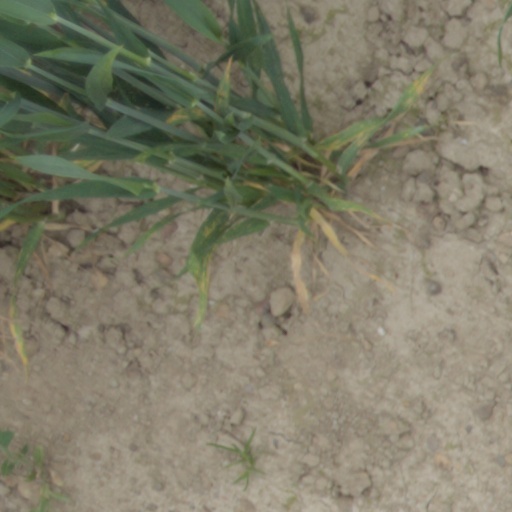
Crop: wheat